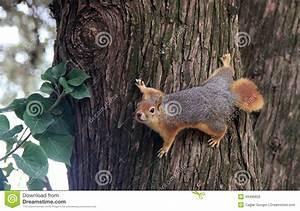
squirrel